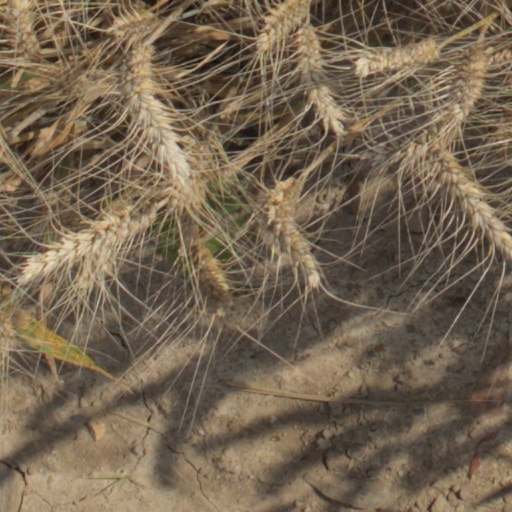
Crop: wheat